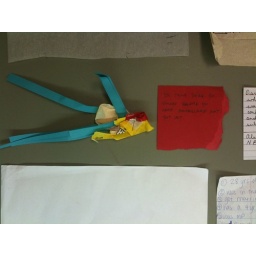
found in library books